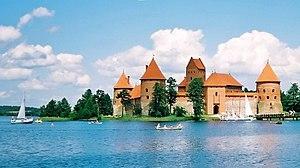
Le château-île de Trakai, en Lituanie. Lietuvių: Trakai Polski: Troki Türkçe: Trakai Kalesi, Litvanya la kastelo
Vytautas le Grand, né vers 1350, mort le 27 octobre 1430 à Loutsk, est un grand-duc de Lituanie.
La Lituanie est un pays de 3,5 millions d'habitants du Nord-Est de l'Europe. Elle a une longue histoire depuis le XIIIᵉ siècle. La culture et la langue lituanienne ont été des éléments essentiels pour le maintien de la nation lituanienne au cours de l'occupation soviétique des XIXᵉ et XXᵉ siècles, et ont facilité la renaissance de ce pays et son intégration parmi les 28 membres de l'Union Européenne.
Le château de l'île de Trakai ou château de Trakai est un château insulaire situé à Trakai, en Lituanie, sur une île du lac Galvė. Kęstutis a commencé la construction du château en pierre au xivᵉ siècle. De grands travaux sont achevés en 1409 sous son fils Vytautas le Grand, décédé dans ce château en 1430. Trakai était l'un des principaux centres du Grand-Duché de Lituanie, et le château avait une grande importance stratégique.